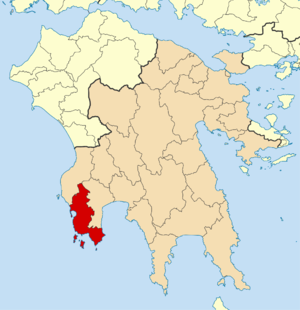
La Grèce est organisée depuis le 1ᵉʳ janvier 2011 en 13 régions et 325 dèmes.
Le dème de Pylos-Nestor est une municipalité du district régional de Messénie en Grèce. Il a été créé en 2010 dans le cadre du plan Kallikratis par la fusion de 6 anciennes municipalités devenues des « districts municipaux ».